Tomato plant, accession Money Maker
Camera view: tilt-top (135 deg); turntable rotation: 150 degrees
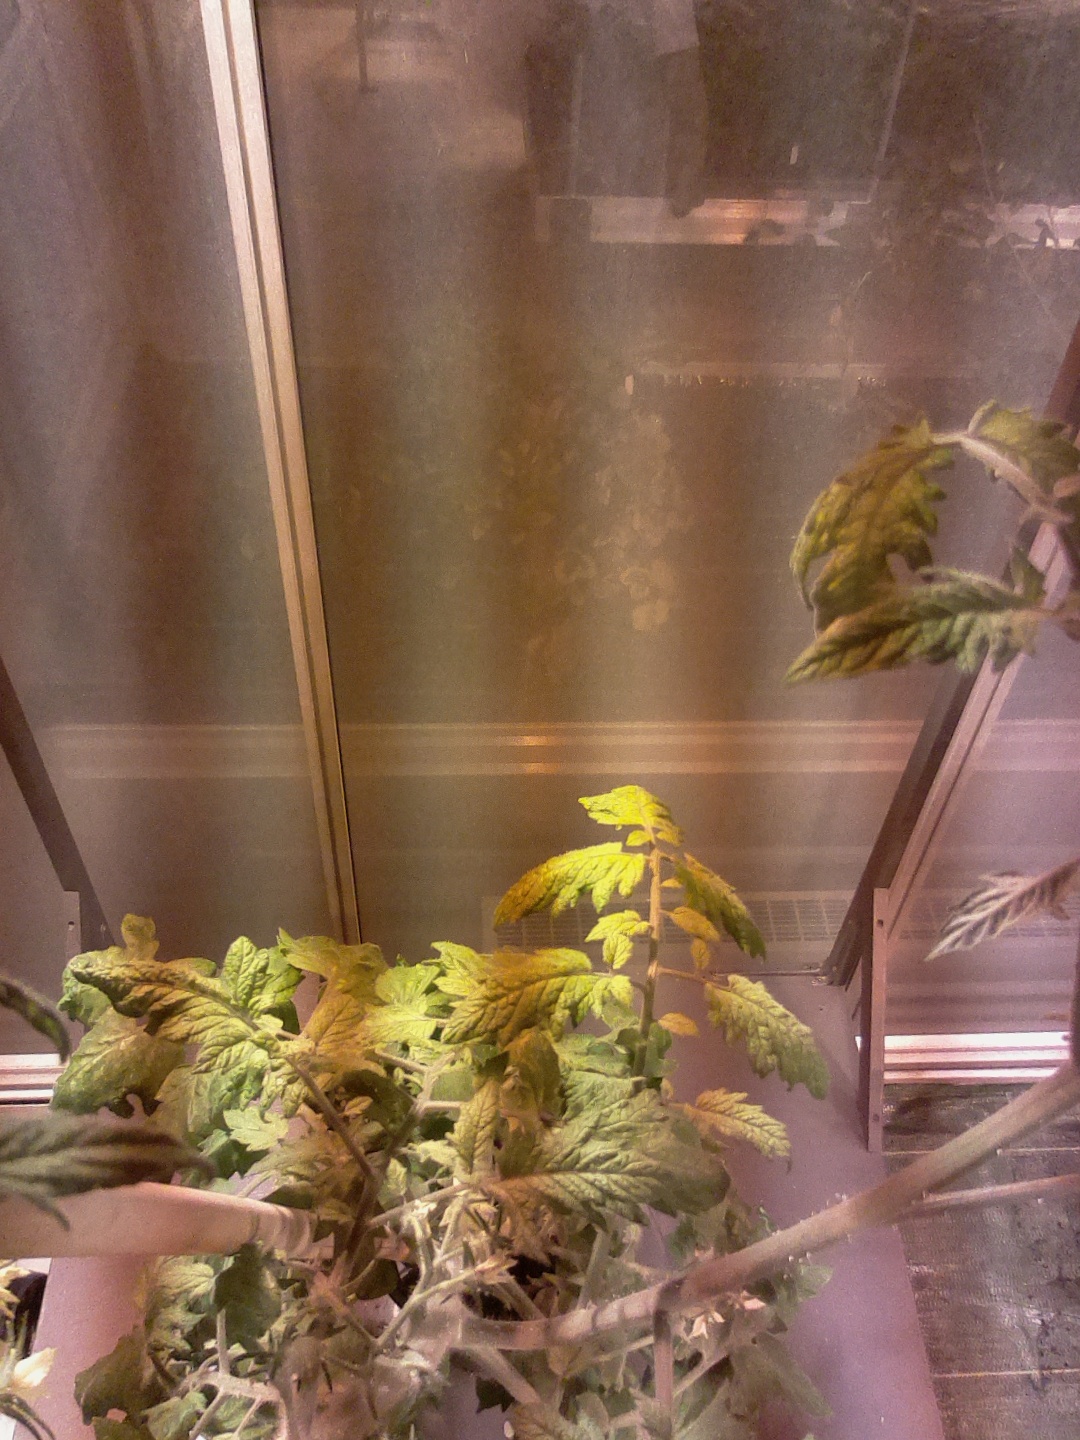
BBCH growth stage 72: 20%-30% of final fruit size